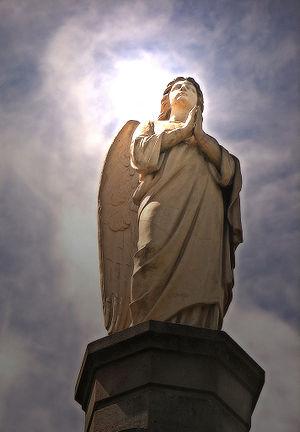
Shaymin est un Pokémon de quatrième génération qui est présent sur l'Île du Paradis Fleuri.